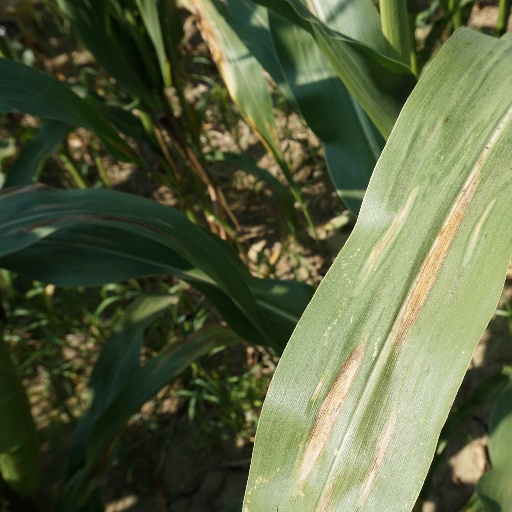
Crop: maize; corn